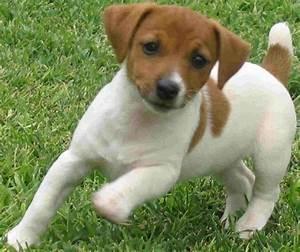
dog